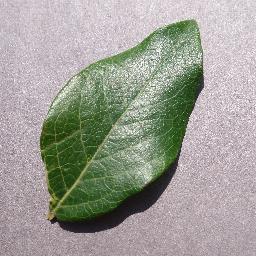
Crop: blueberry
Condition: healthy